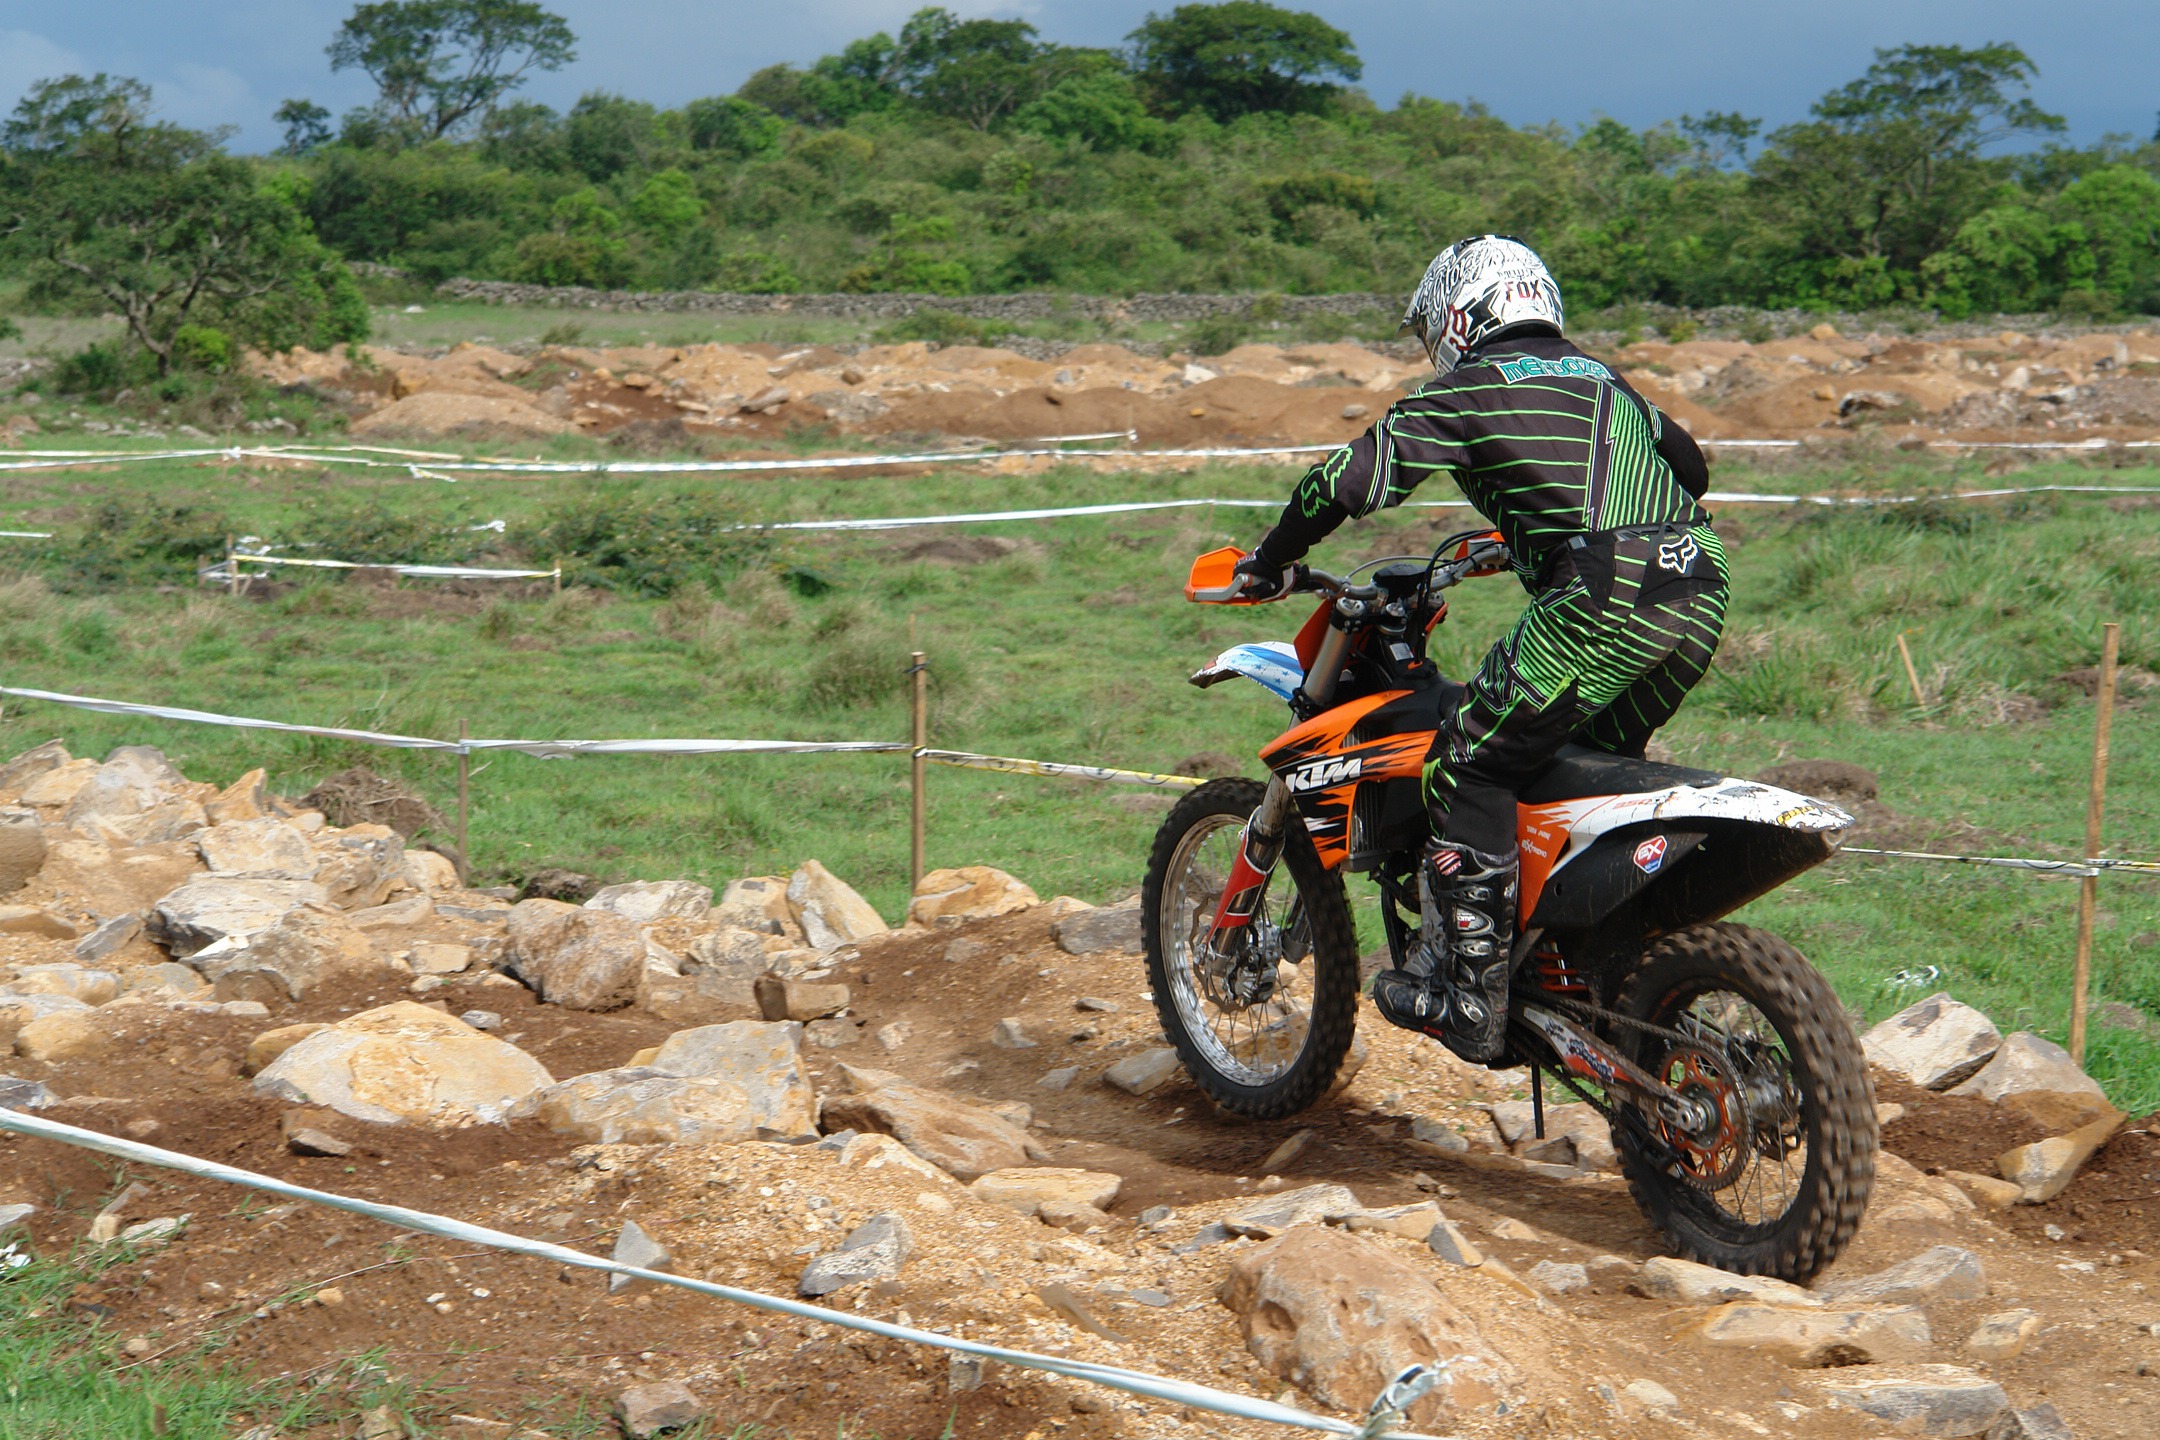
motocross, soil, extreme sport, competition, sports, racing, motorcyclist, motorsport, enduro, motorcycling, motorcycle racing, geological phenomenon, off roading, endurocross, off road racing, traverse field